Tegelbacken

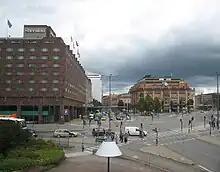
Tegelbacken in 2010 as seen from Centralbron

Tegelbacken is a junction at Norrmalm in Central Stockholm and the name of several streets that contains the junction. At Tegelbacken, the traffic are connected to the Centralbron, Vasabron, Nynäsvägen and Gamla stan.